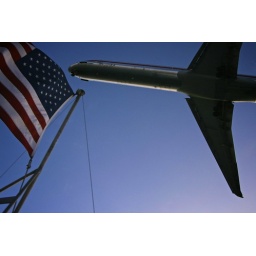
Plane flying over our whale watching boat